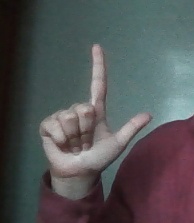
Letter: laam